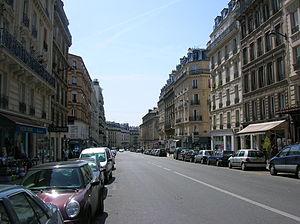
La rue Monge est une voie située dans les quartiers Saint-Victor et Jardin des Plantes du 5ᵉ arrondissement de Paris.
Cet article donne une liste des voies du 5ᵉ arrondissement de Paris, en France.